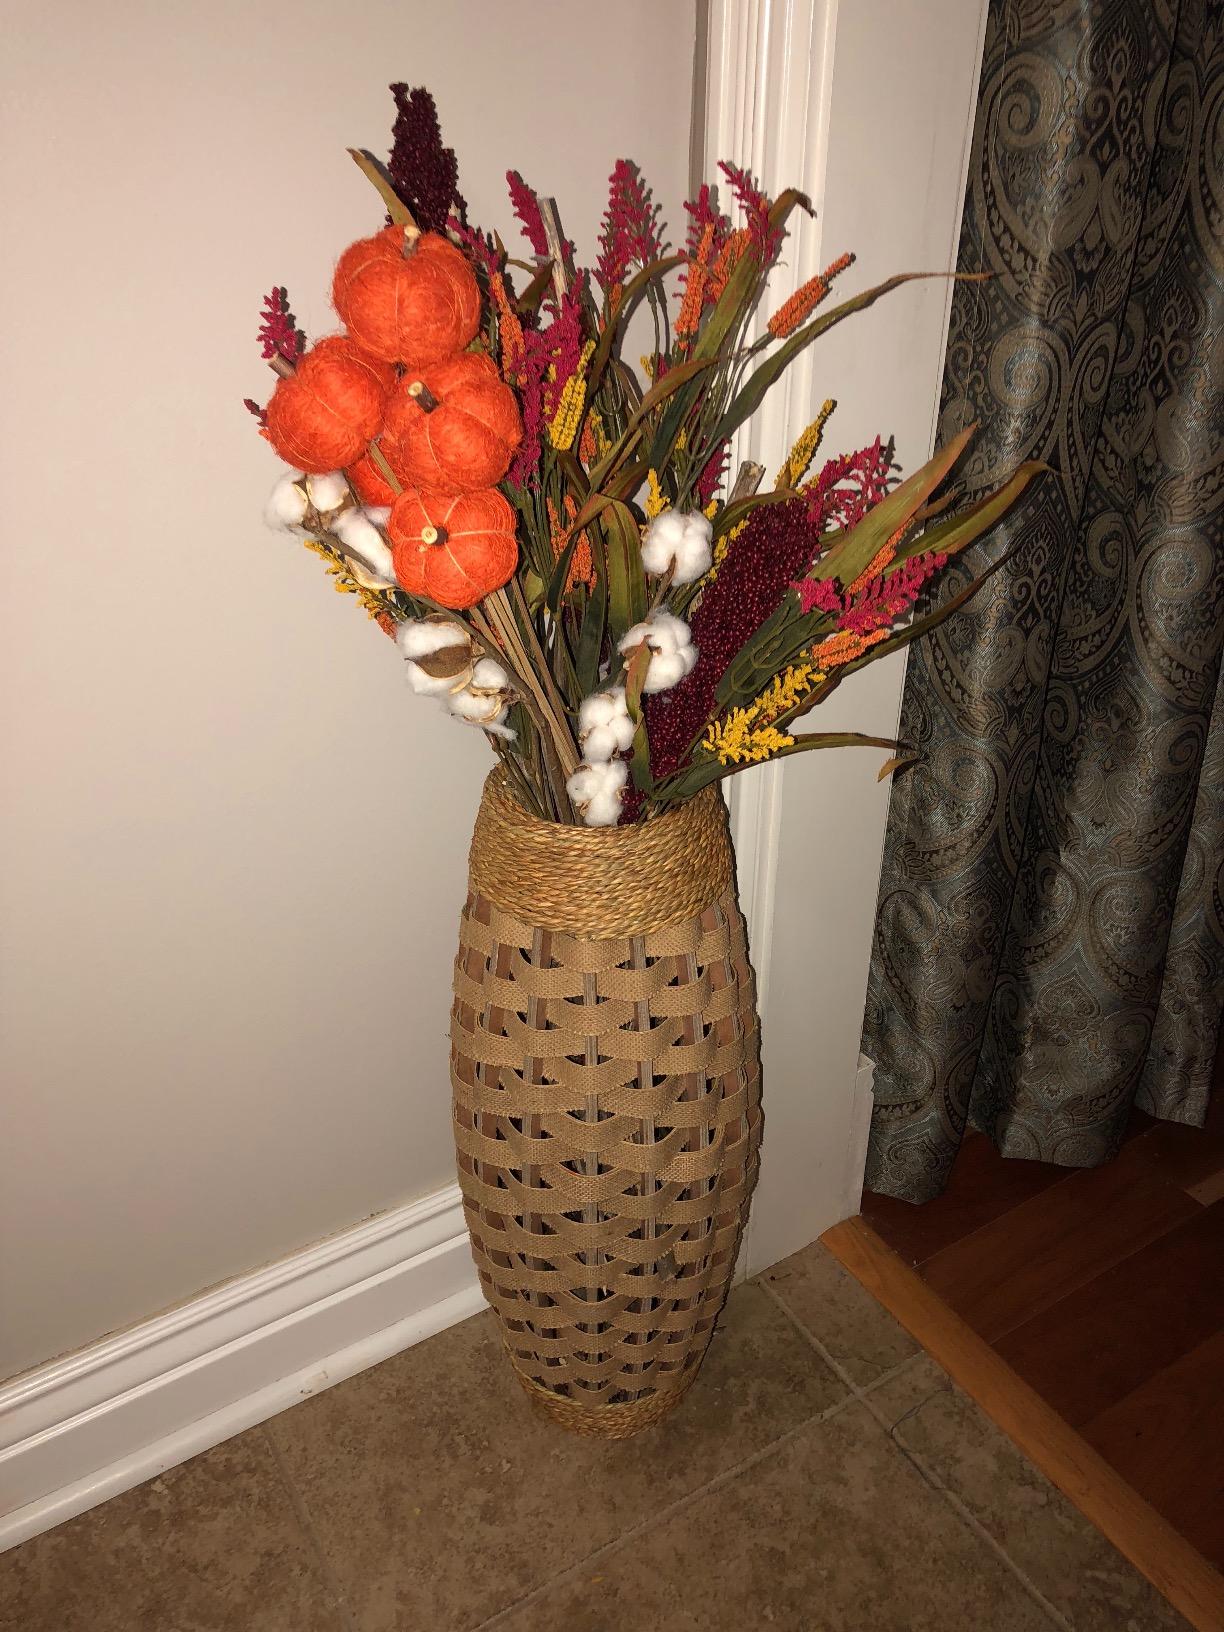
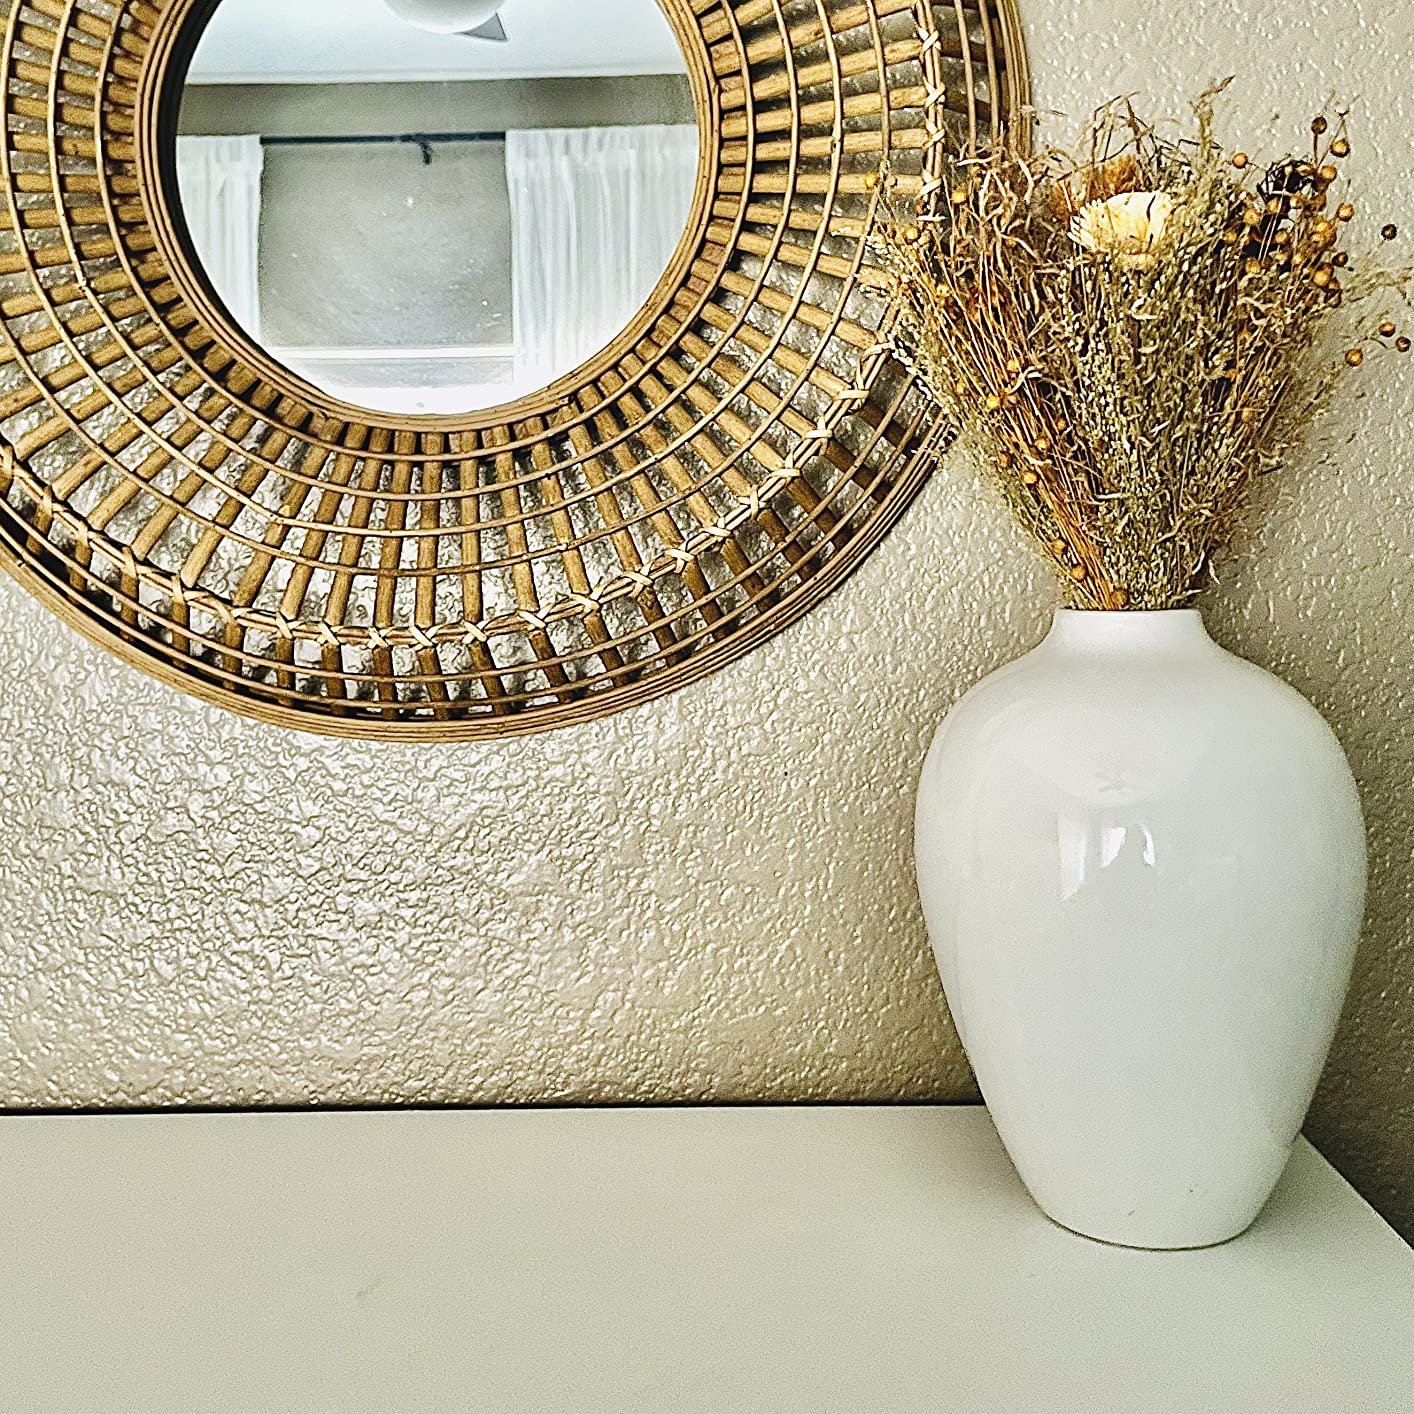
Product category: vase
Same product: no